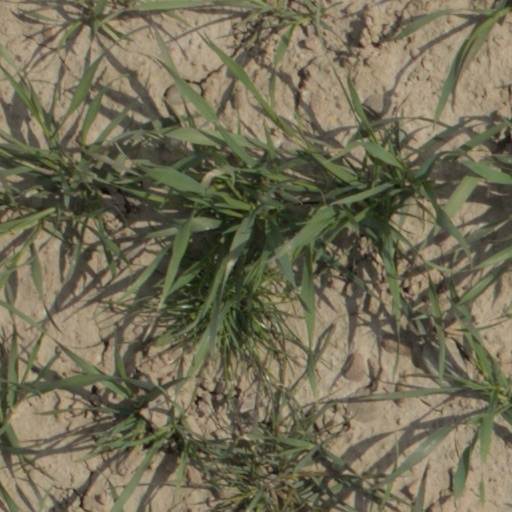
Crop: wheat